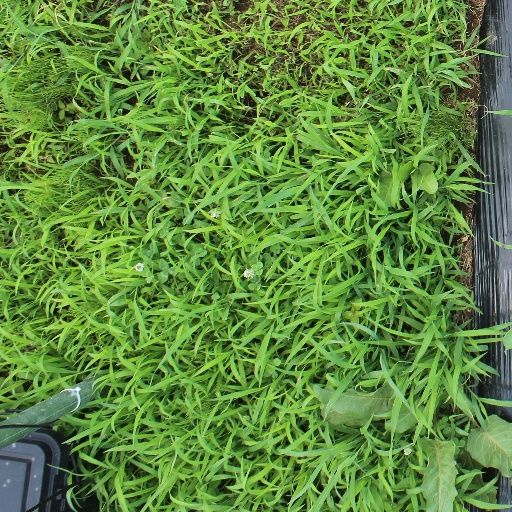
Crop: sorghum